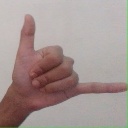
अक्षर: द